Bristol

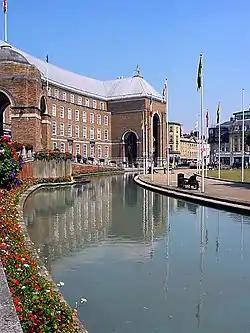
City Hall, the seat of local government

The 18th century saw an expansion of Bristol's population (45,000 in 1750) and its role in the Atlantic trade in Africans taken for slavery to the Americas. Bristol and later Liverpool became centres of the Triangular Trade. Manufactured goods were shipped to West Africa and exchanged for Africans; the enslaved captives were transported across the Atlantic to the Americas in the Middle Passage under brutal conditions. Plantation goods such as sugar, tobacco, rum, rice, cotton and a few slaves (sold to the aristocracy as house servants) returned across the Atlantic to England. Some household slaves were baptised in the hope this would lead them to be freed. The Somersett Case of 1772 clarified that slavery was illegal in England. At the height of the Bristol slave trade from 1700 to 1807, more than 2,000 slave ships carried a conservatively estimated 500,000 people from Africa to slavery in the Americas.